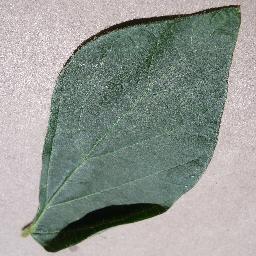
Label: Soybean___healthy